International Centre for Missing & Exploited Children

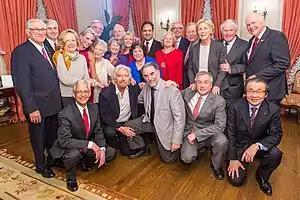
ICMEC Board of Directors

The Board of Directors of ICMEC includes: Franz Humer, Maud de Boer-Buquicchio, Dennis DeConcini, Daniel H. Cohen, Victor Halberstadt, Jeff Koons, Osamu Nagayama, Raymond F. Schinazi, Patty Wetterling (in purple).